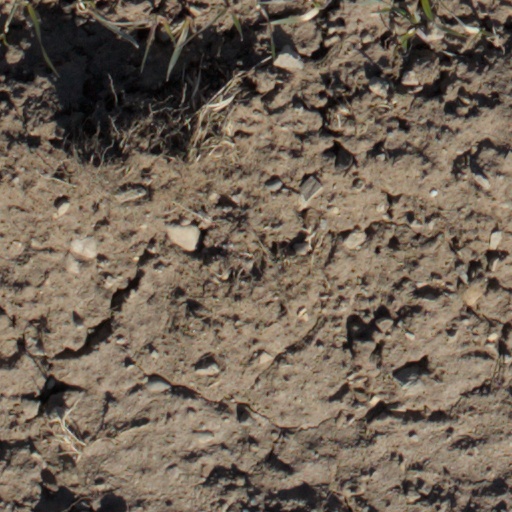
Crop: wheat